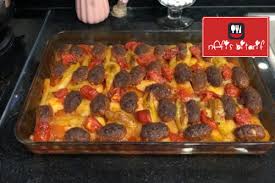
Yemek: izmir_kofte